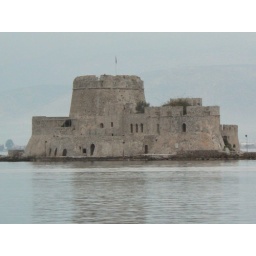
They built this castle in the water to gain complete control over the harbor and the bay that Naplion is built around.